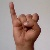
The image shows a hand gesture representing the letter 'I' in Indian Sign Language.